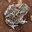
Label: frog